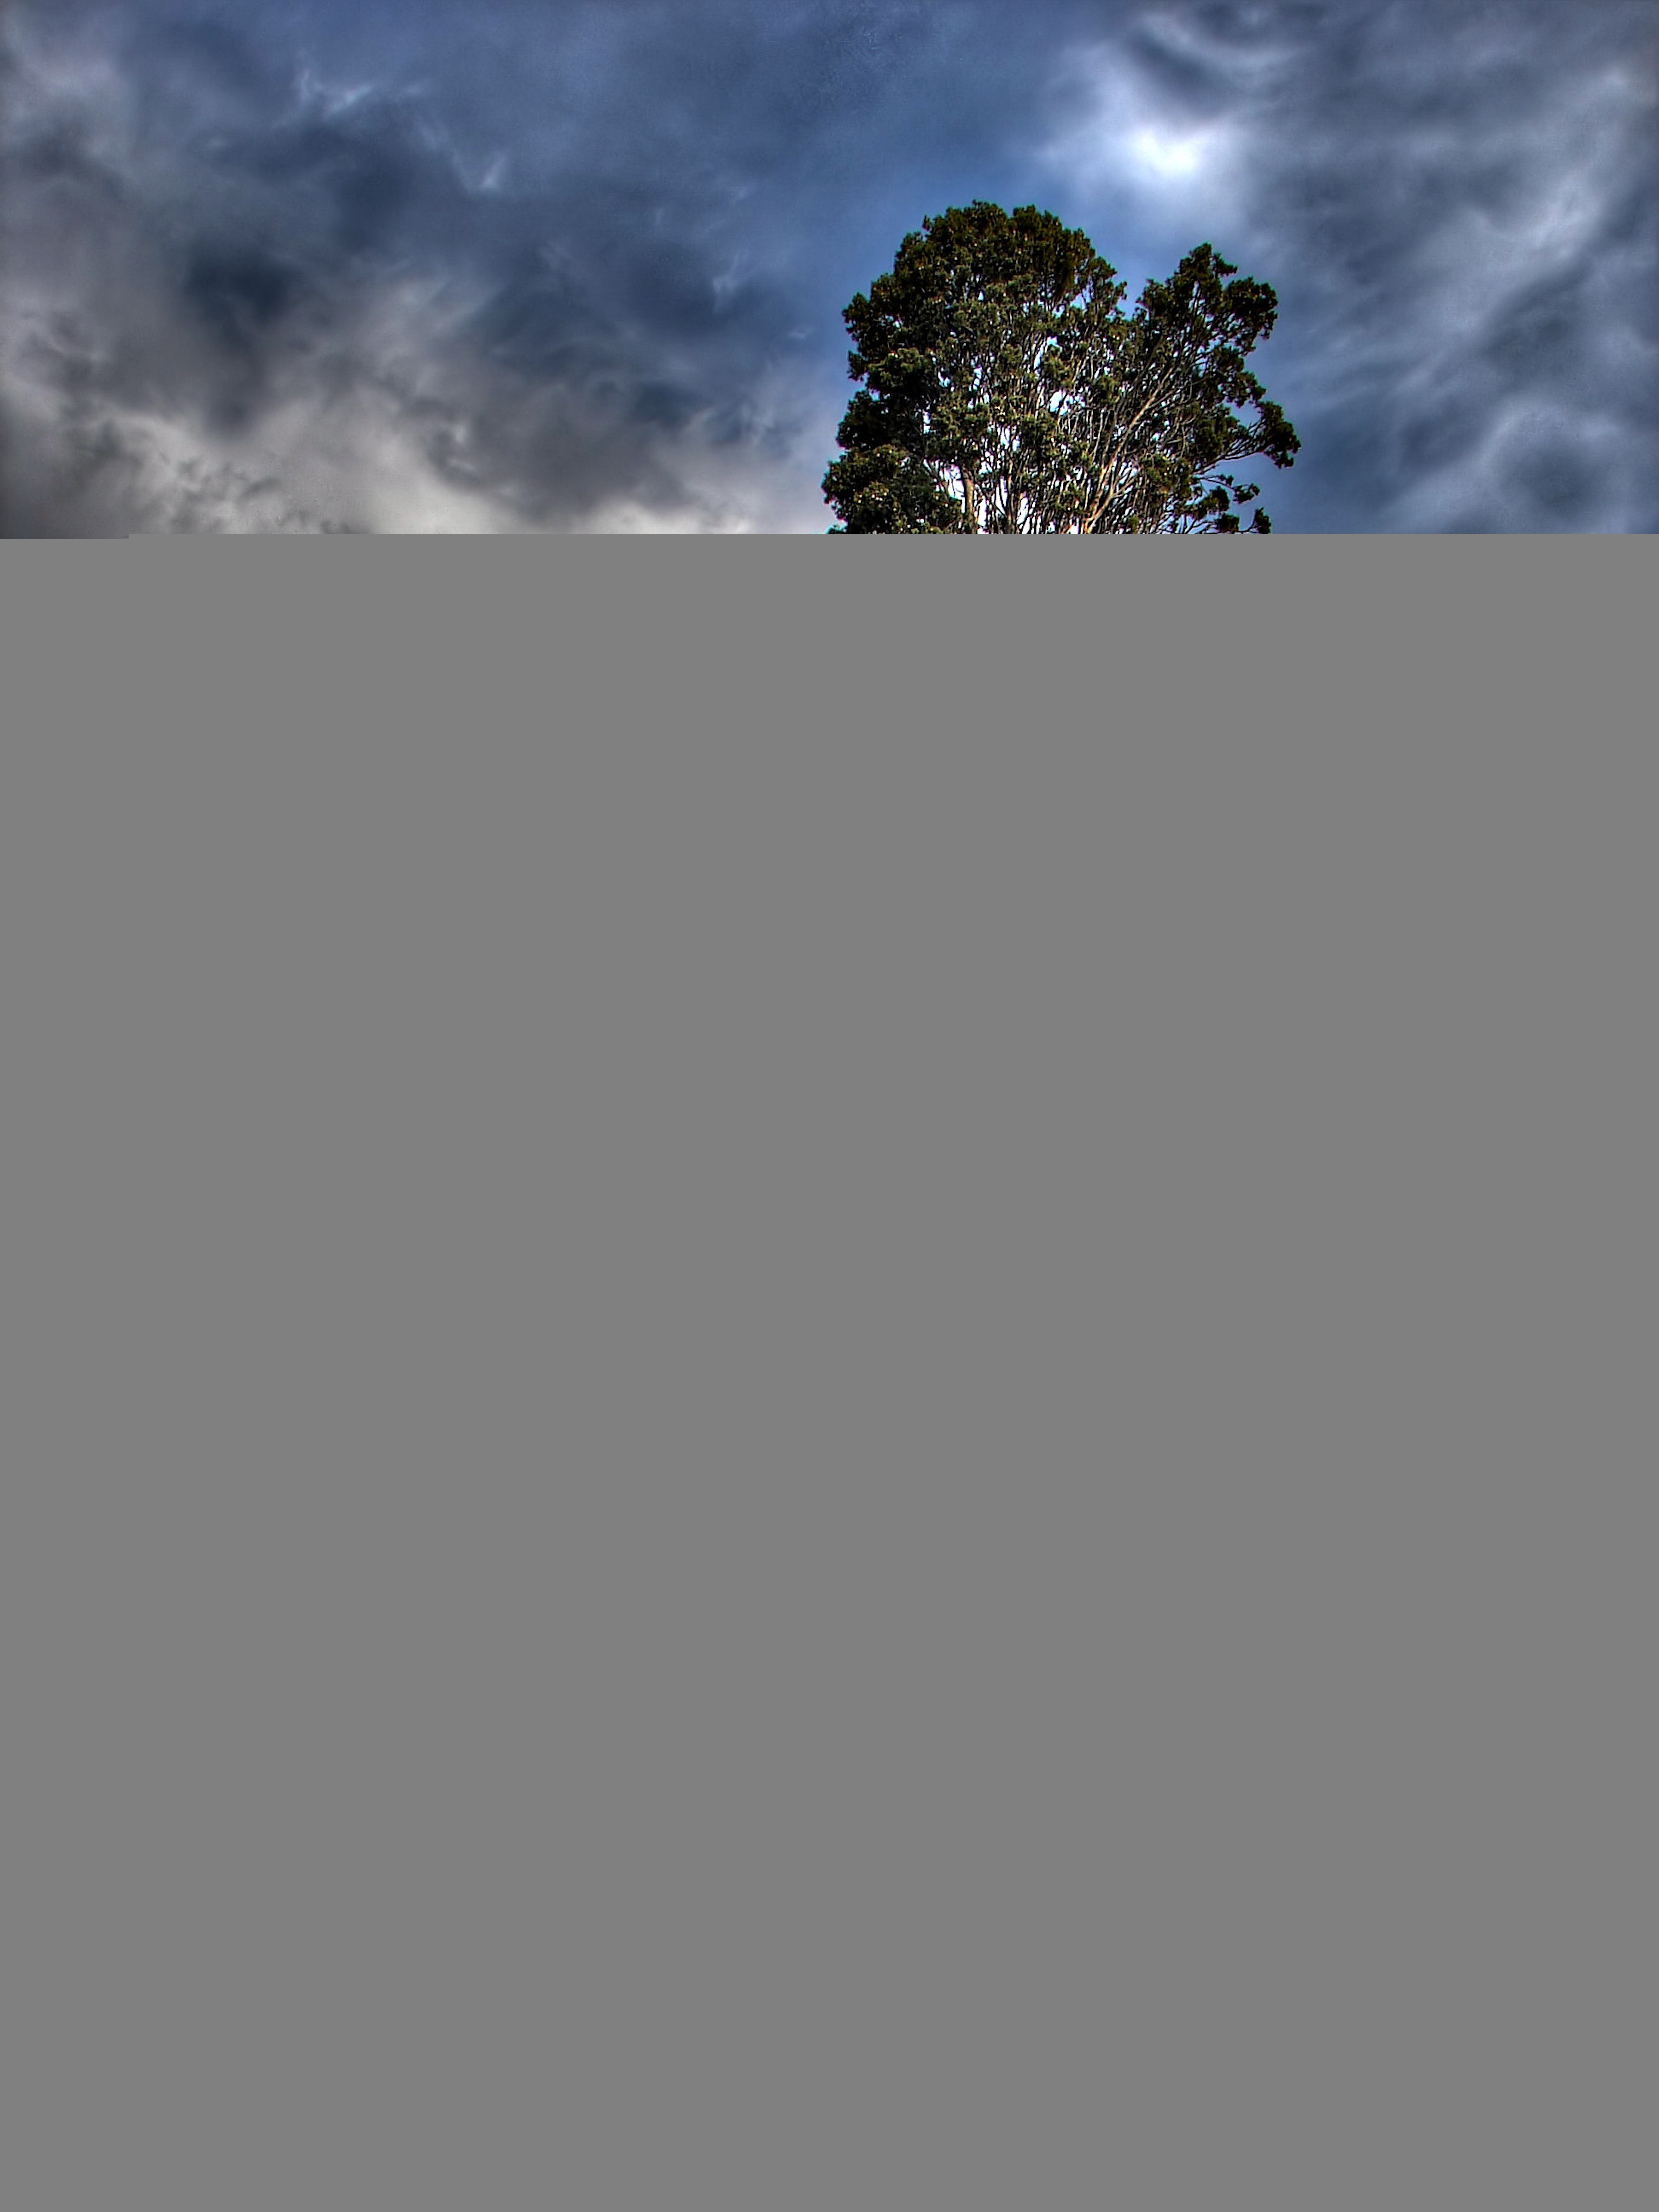
tree, nature, grass, horizon, cloud, sky, field, sunlight, atmosphere, summer, foliage, tranquil, trees, outside, clouds, turkey, beautiful, ecosystem, screenshot, computer wallpaper